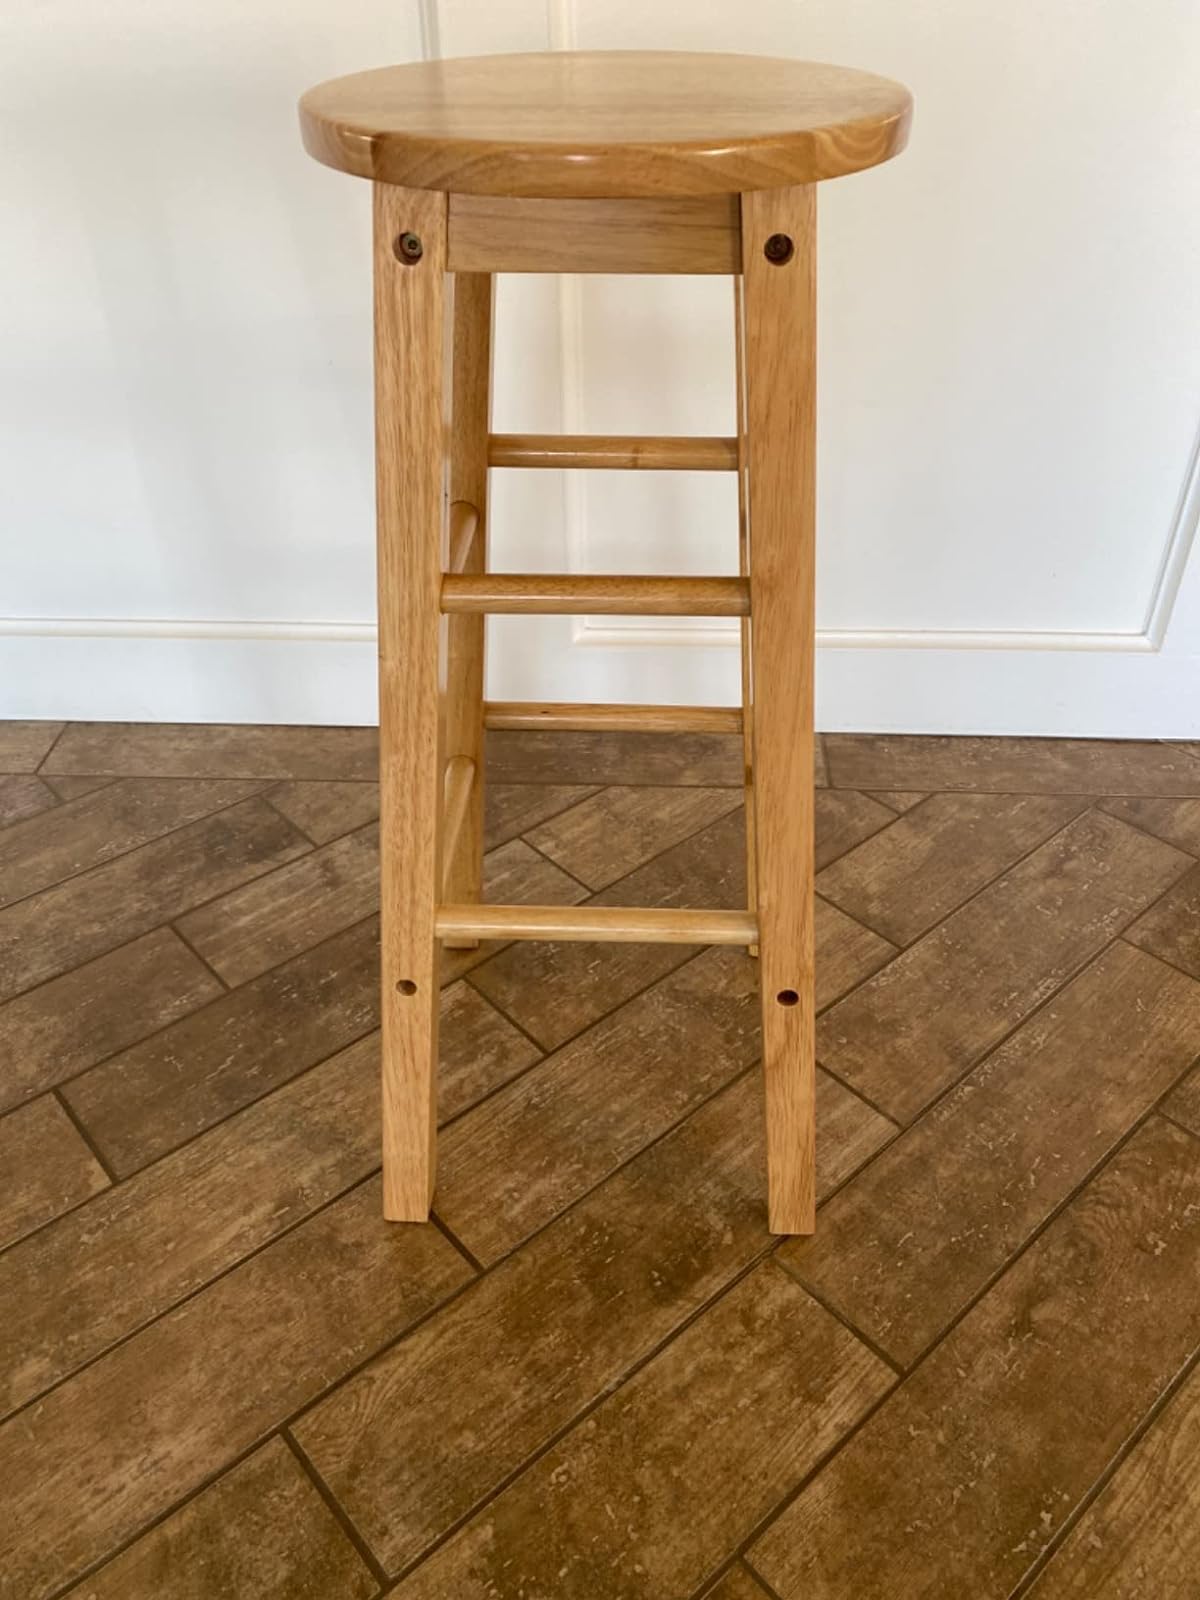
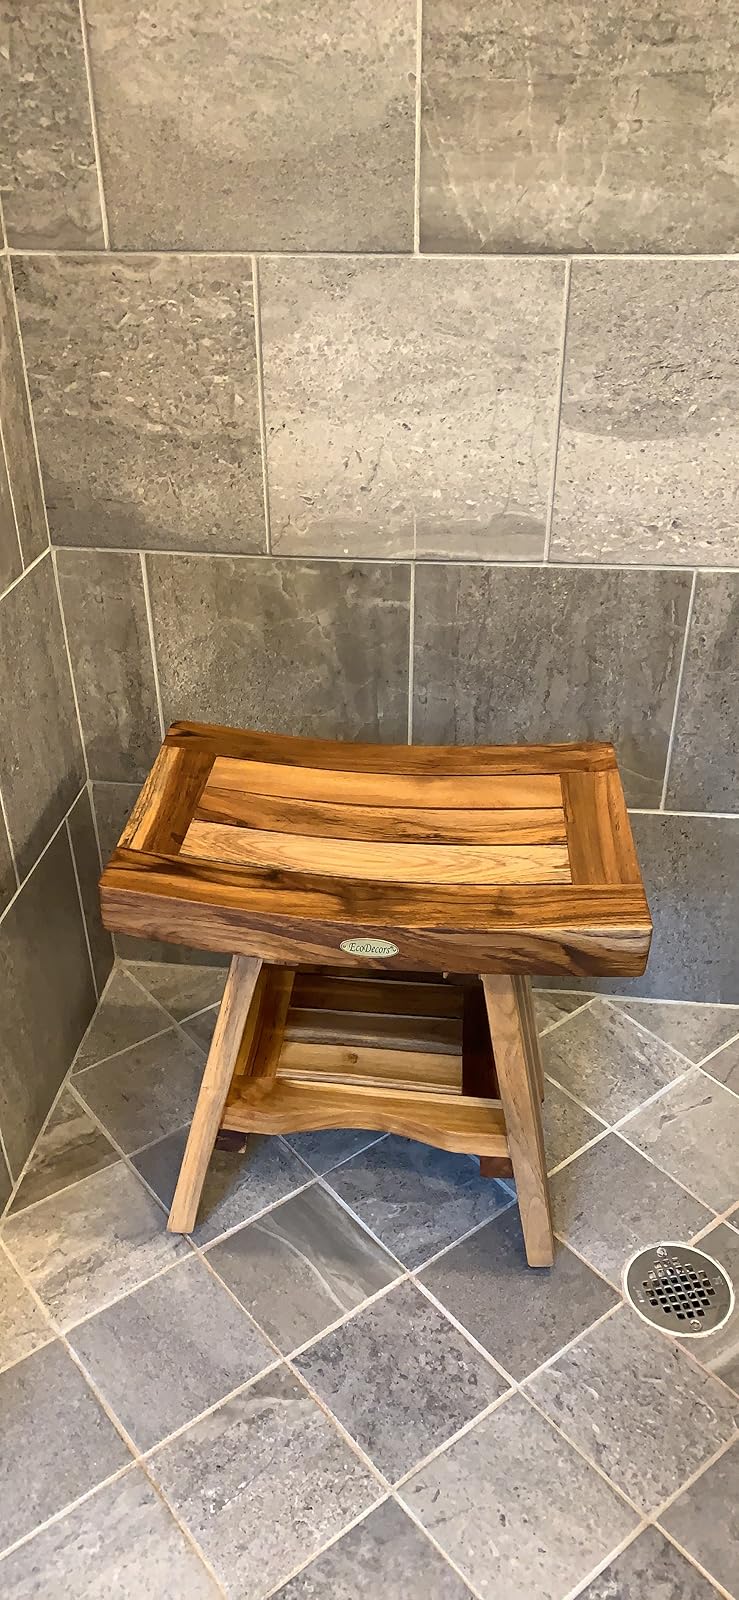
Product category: stool
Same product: no